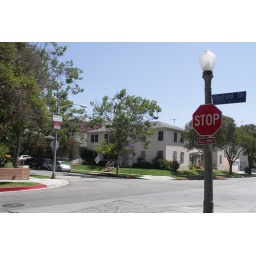
Rexford street sign in LA. There is a VERY small town by the name of Rexford in our area.